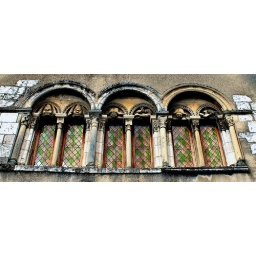
a set of windows in one of the homes on the hillside between the catedral and the river Eure